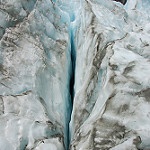
Label: glacier